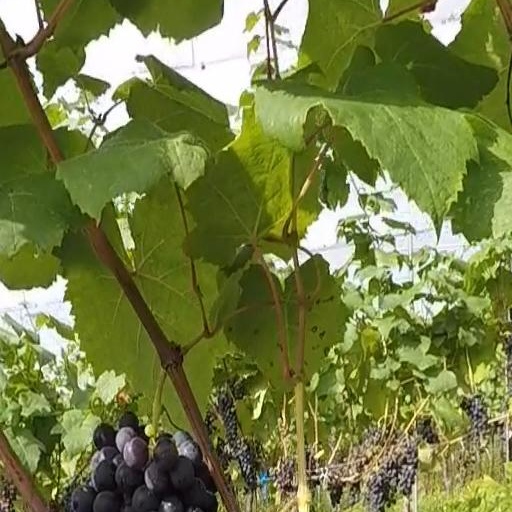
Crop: grape